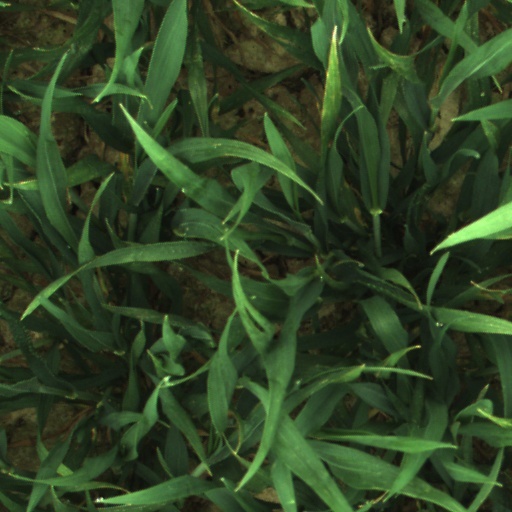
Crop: wheat